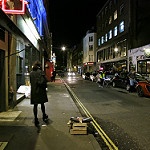
Scene: Outdoor